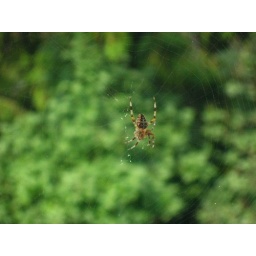
fellow spider that lives in my bedroom window